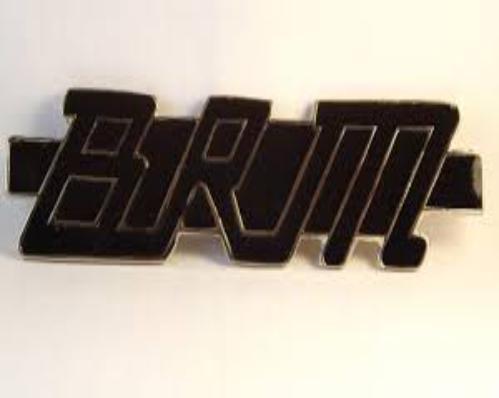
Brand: brm buggy
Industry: Others